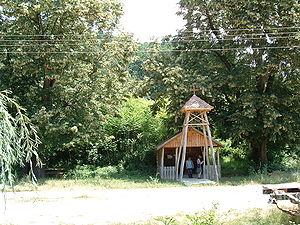
Bešenovački Prnjavor est un village de Serbie situé dans la province autonome de Voïvodine et sur le territoire de la Ville de Sremska Mitrovica, district de Syrmie. Au recensement de 2011, il comptait 83 habitants.
Le monastère de Bešenovo est un monastère orthodoxe serbe situé dans la région de Syrmie, en Voïvodine. Il est situé dans la municipalité de Sremska Mitrovica et dans l'éparchie de Syrmie. Il fait partie des 16 monastères de la Fruška gora.